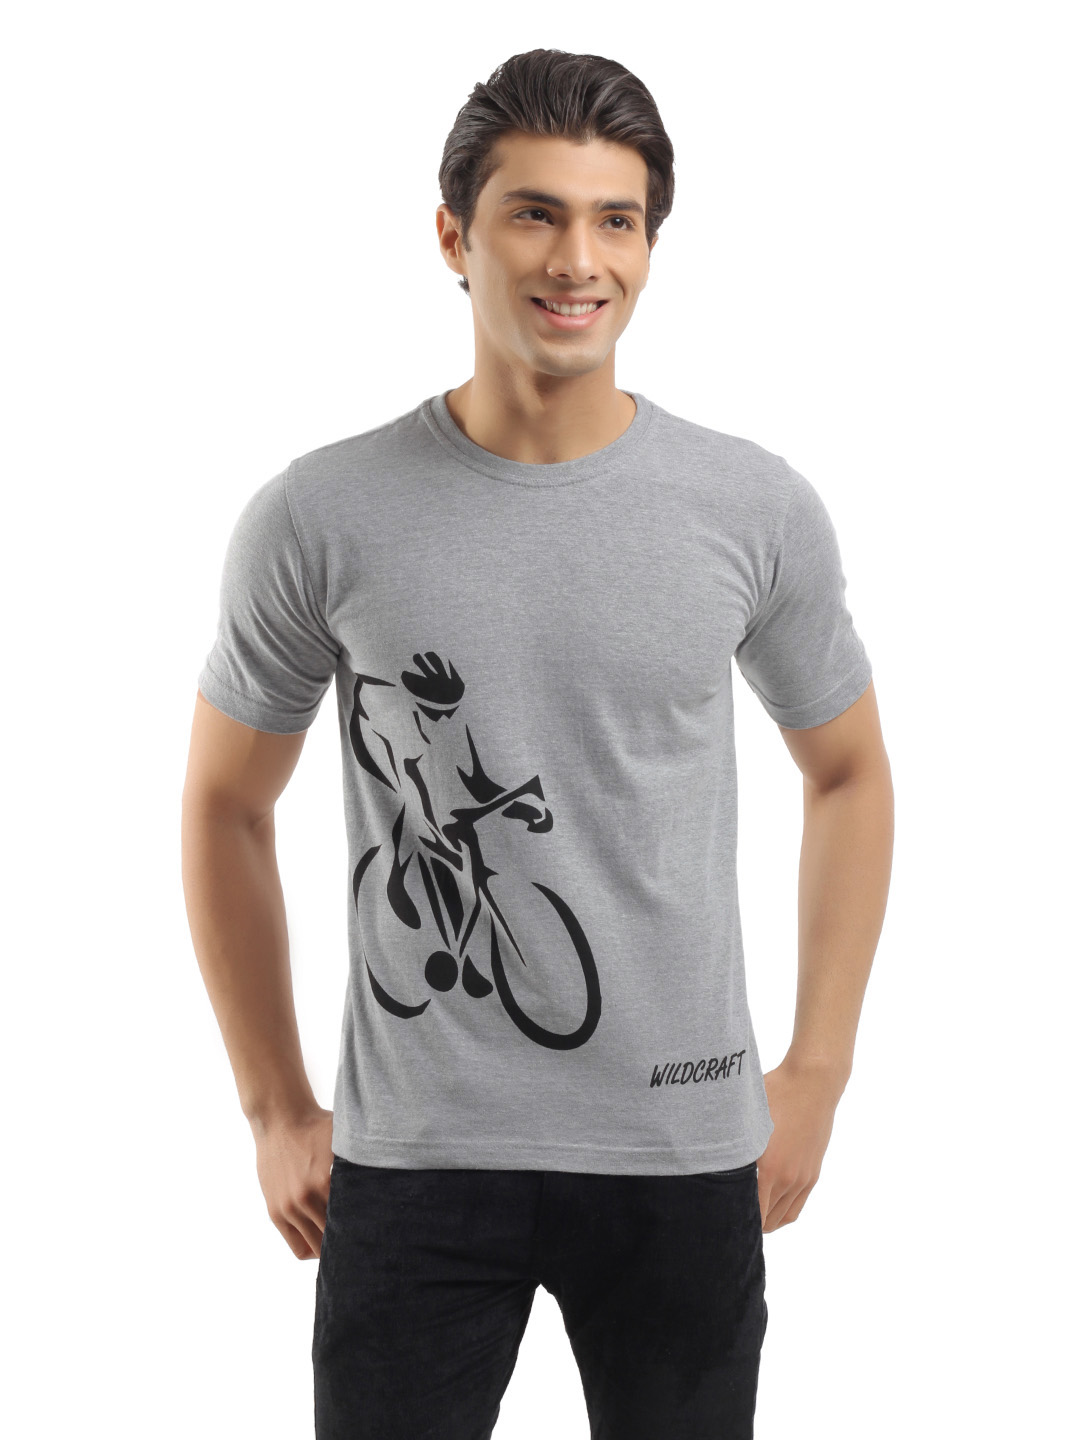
Wildcraft Men Grey T-shirt
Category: Apparel / Topwear / Tshirts
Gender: Men
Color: Grey
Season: Spring 2013
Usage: Casual